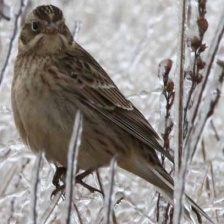
Species: SMITHS LONGSPUR
Scientific name: CALCARIUS PICTUS